Musée des Blindés

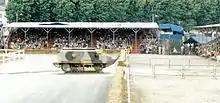
The oldest tank in running condition in the world, a Schneider CA1 (1916), participates in the annual "Carrousel" at Saumur.

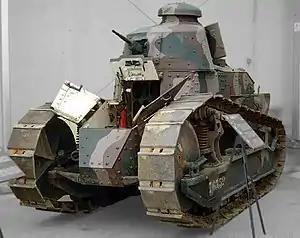
Renault FT

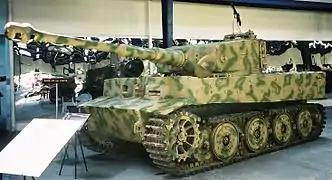
Tiger I

All experimental French military vehicles developed that have been abandoned are kept here. The vast storage rooms are only accessible to special guests. There is an enormous library, archiving the records of the history of French armour. The museum was renamed after General Jean Baptiste Eugène Estienne, the creator of the French tank arm.